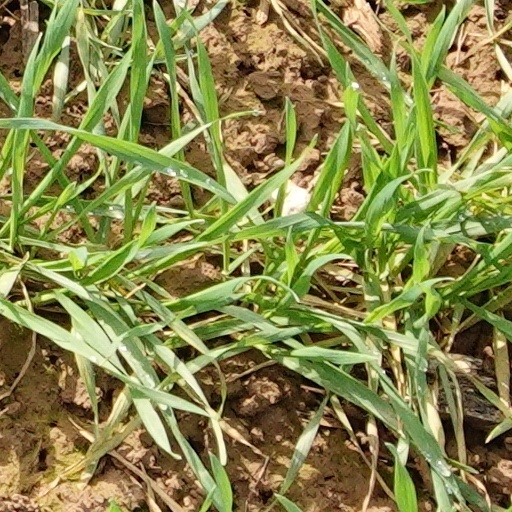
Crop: wheat